Persecution of Muslims

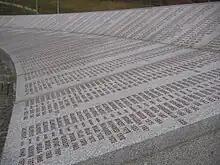
Wall of names at the Srebrenica Genocide Memorial

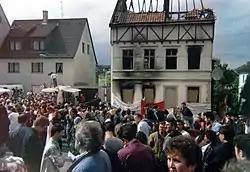
Common demonstration of Germans and Turks at the site of the Solingen arson attack of 1993

In Nardaran, a deadly incident broke out in 2015 between Azerbaijan security forces and religious Shia residents in which two policemen and four suspected Shia Muslim militants were killed.